Electoral Palace, Bonn

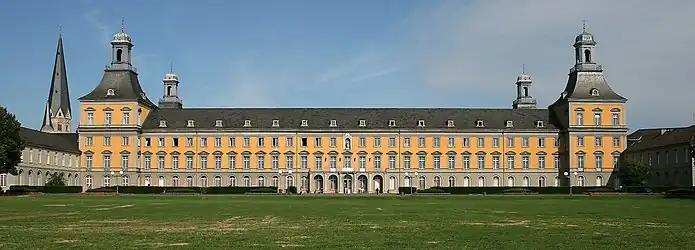
View of the main block of the palace from the "Hofgarten," Bonn Minster can be seen in the background

The Electoral Palace in Bonn is the former residential palace of the Prince-Electors of Cologne. Since 1818, it has been the University of Bonn's main building in the city center, home to the University administration and the faculty of humanities and theology.